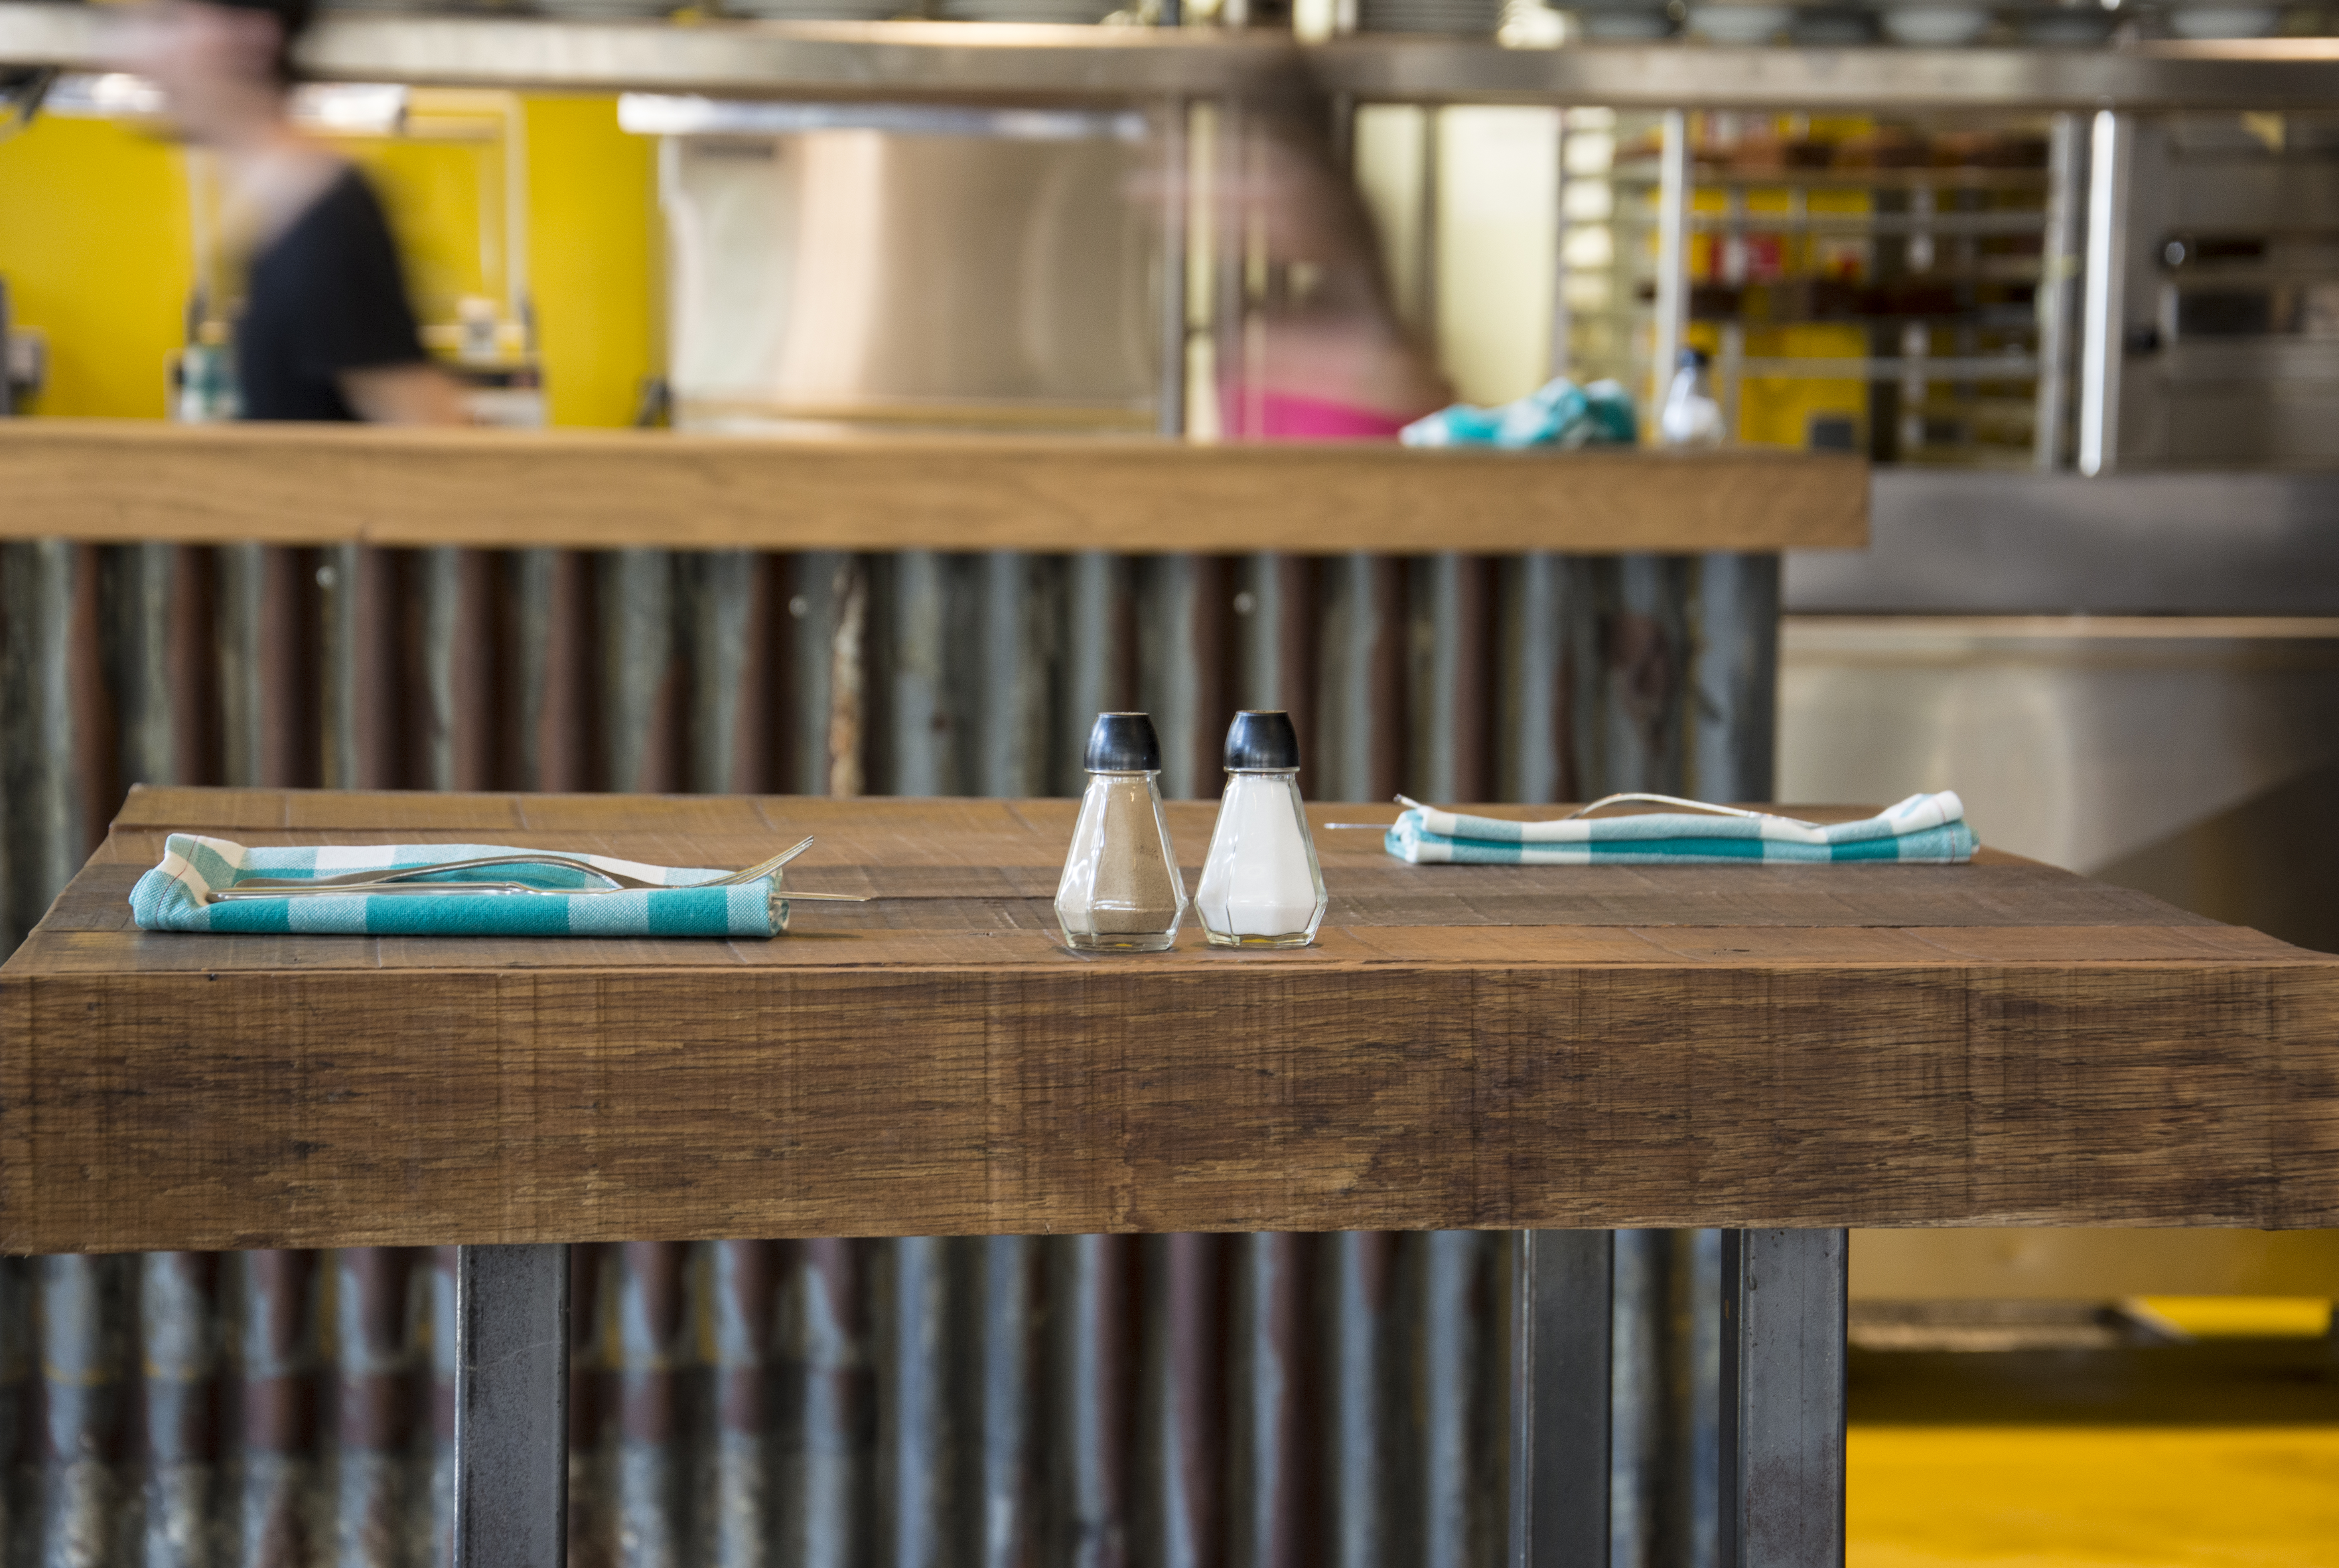
table, wood, restaurant, rustic, shelf, furniture, room, interior design, design, salt and pepper, table napkins